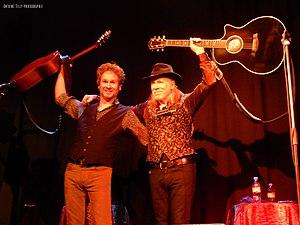
Elliott Murphy - Olivier Durand. MJC Morlaix le 26 avril 2019
Elliott Murphy, né le 16 mars 1949 à Rockville Centre dans le comté de Nassau, est un auteur-compositeur-interprète, musicien et écrivain américain.